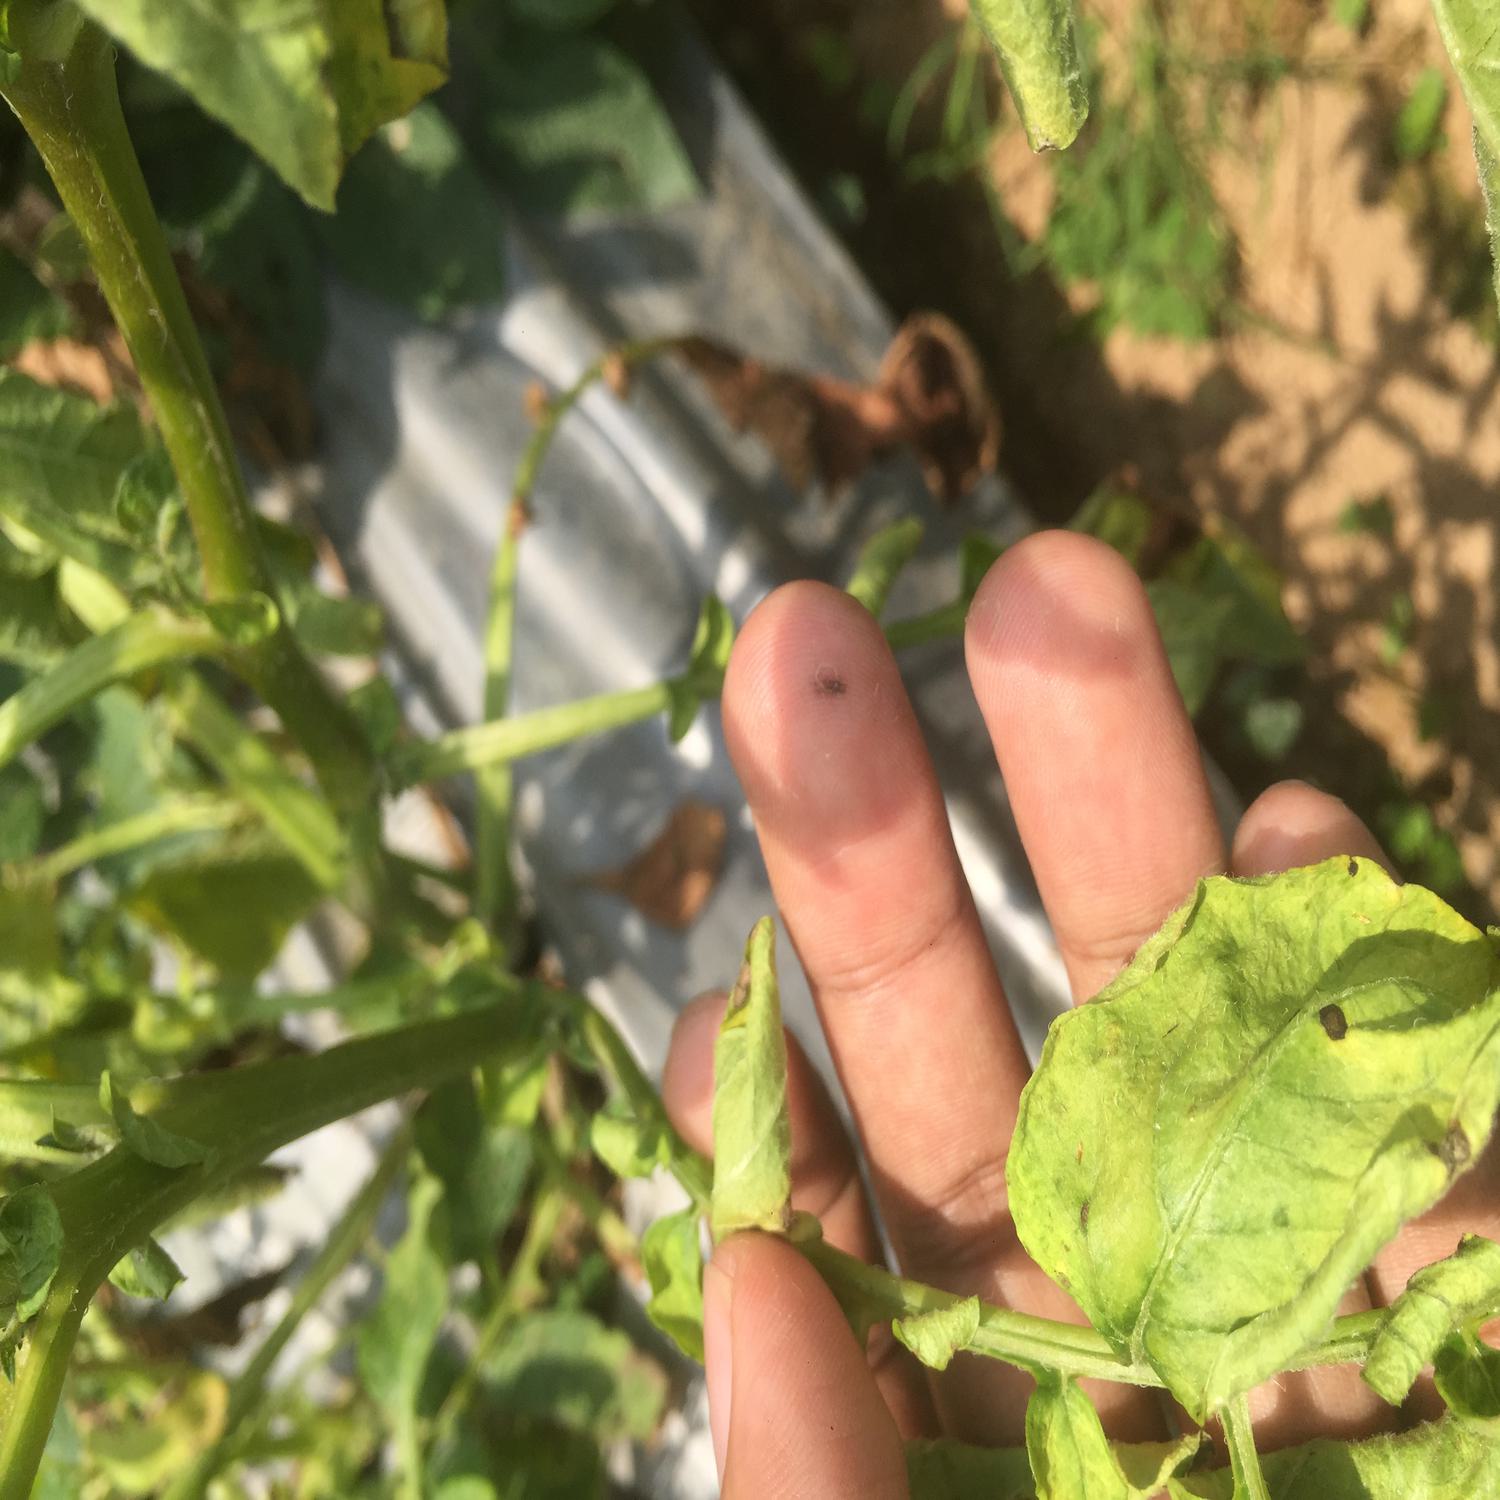
Label: Bacteria